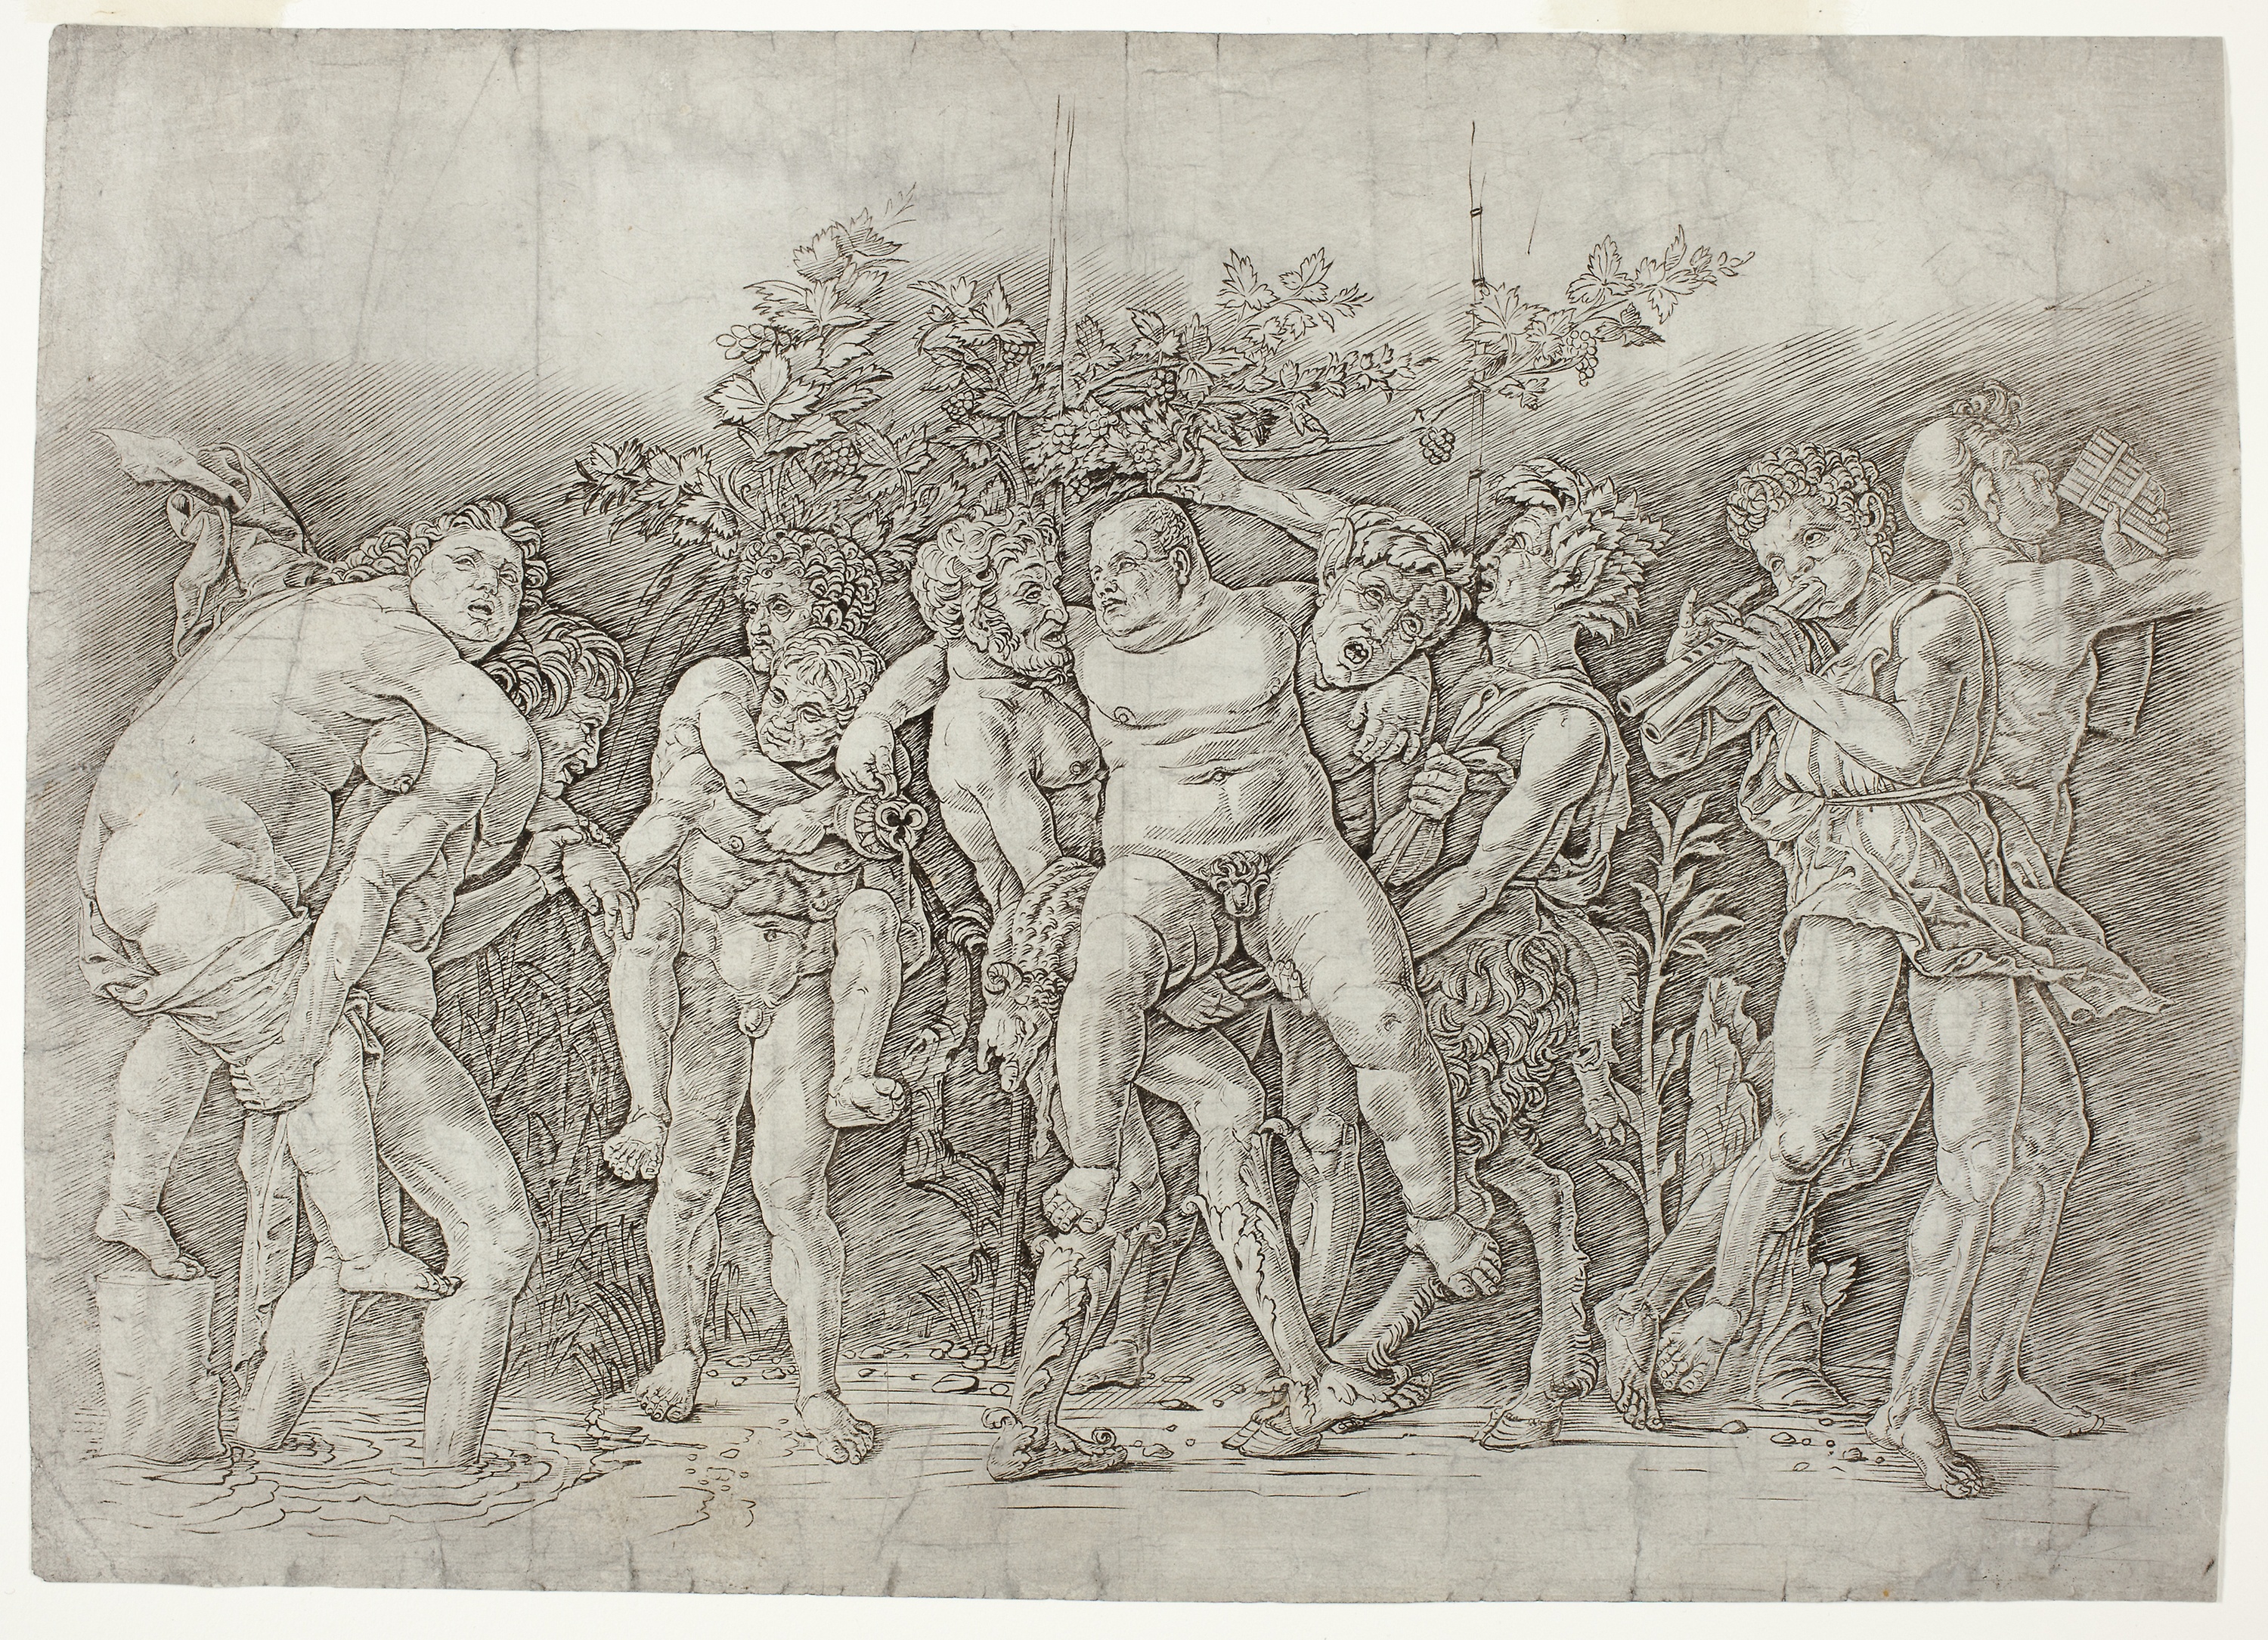
black and white, art, tree, figure drawing, mythology, history, artwork, drawing, monochrome, sketch, visual arts, ancient history, relief